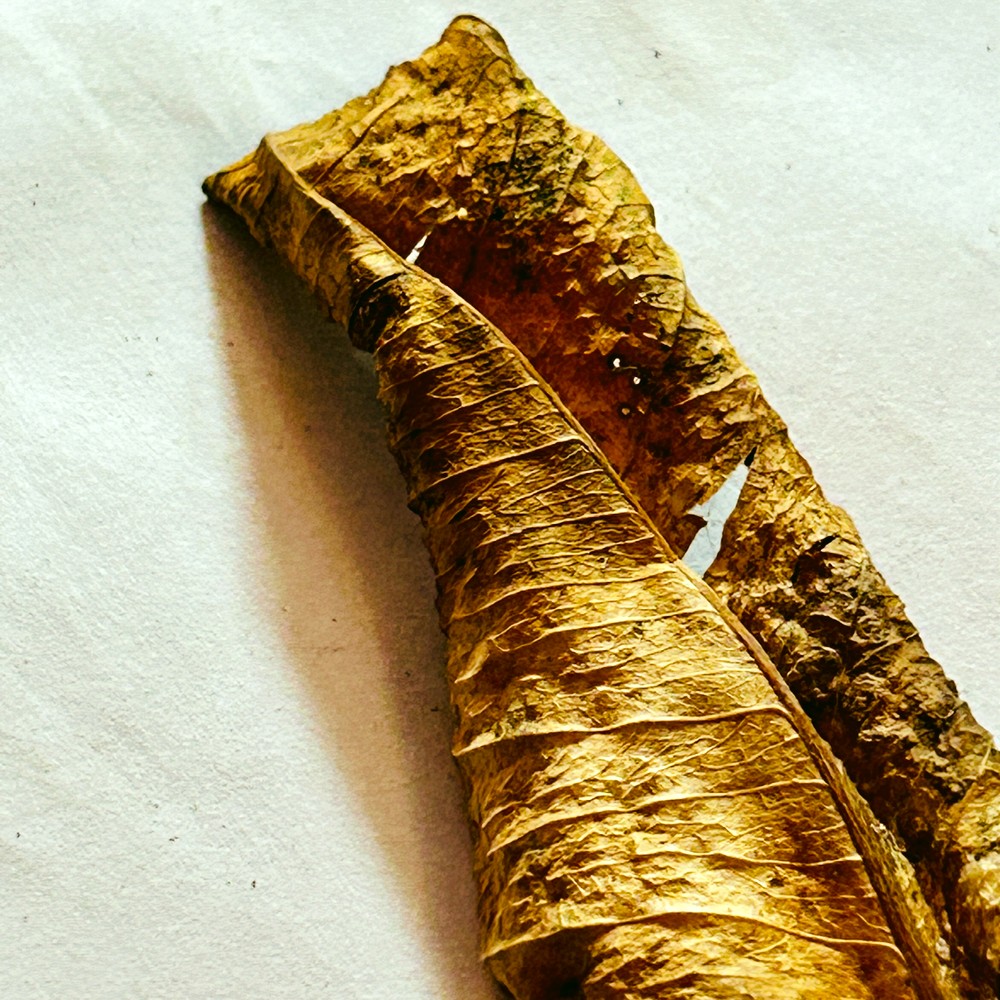
Label: Dry Leaf